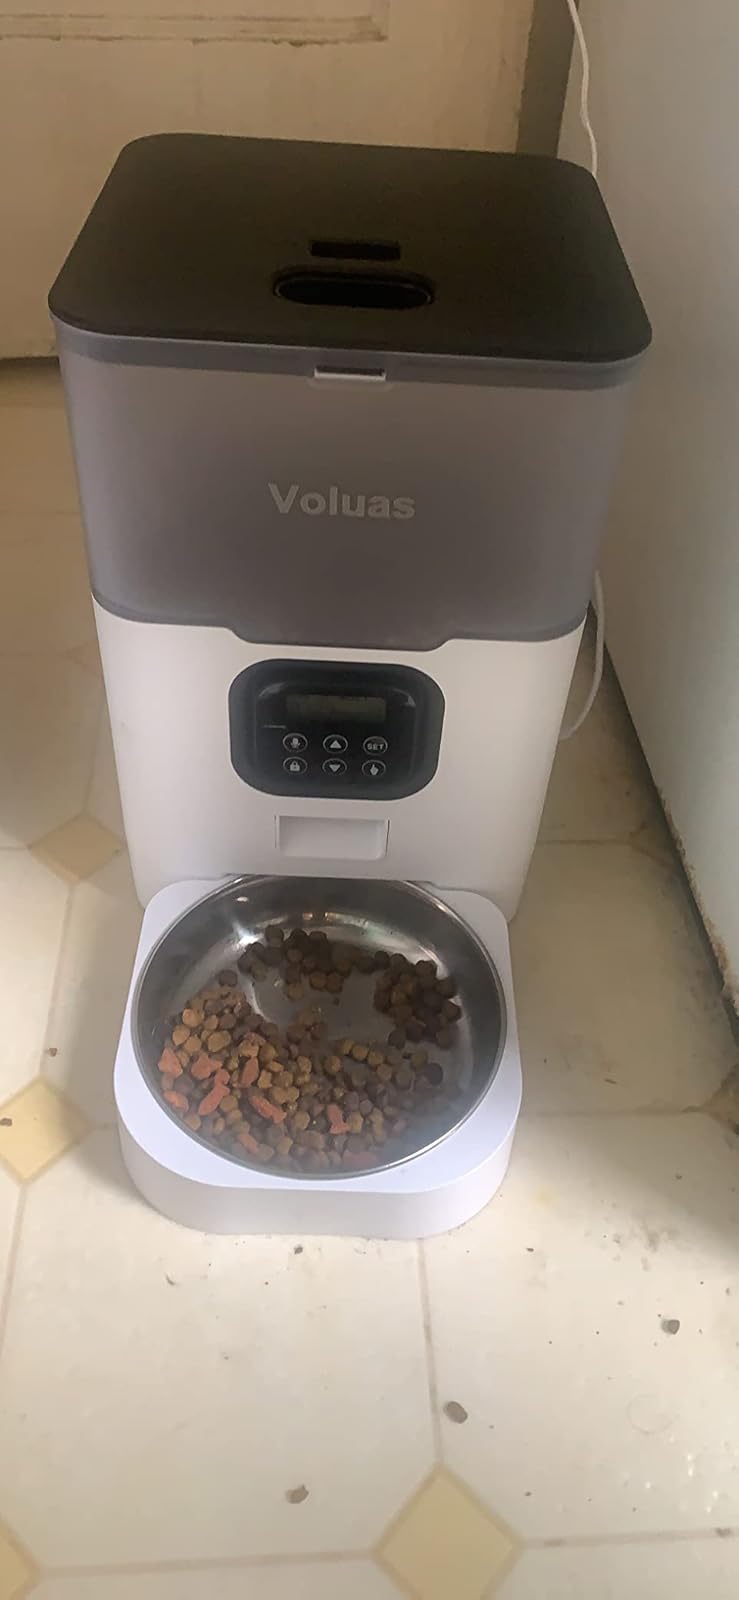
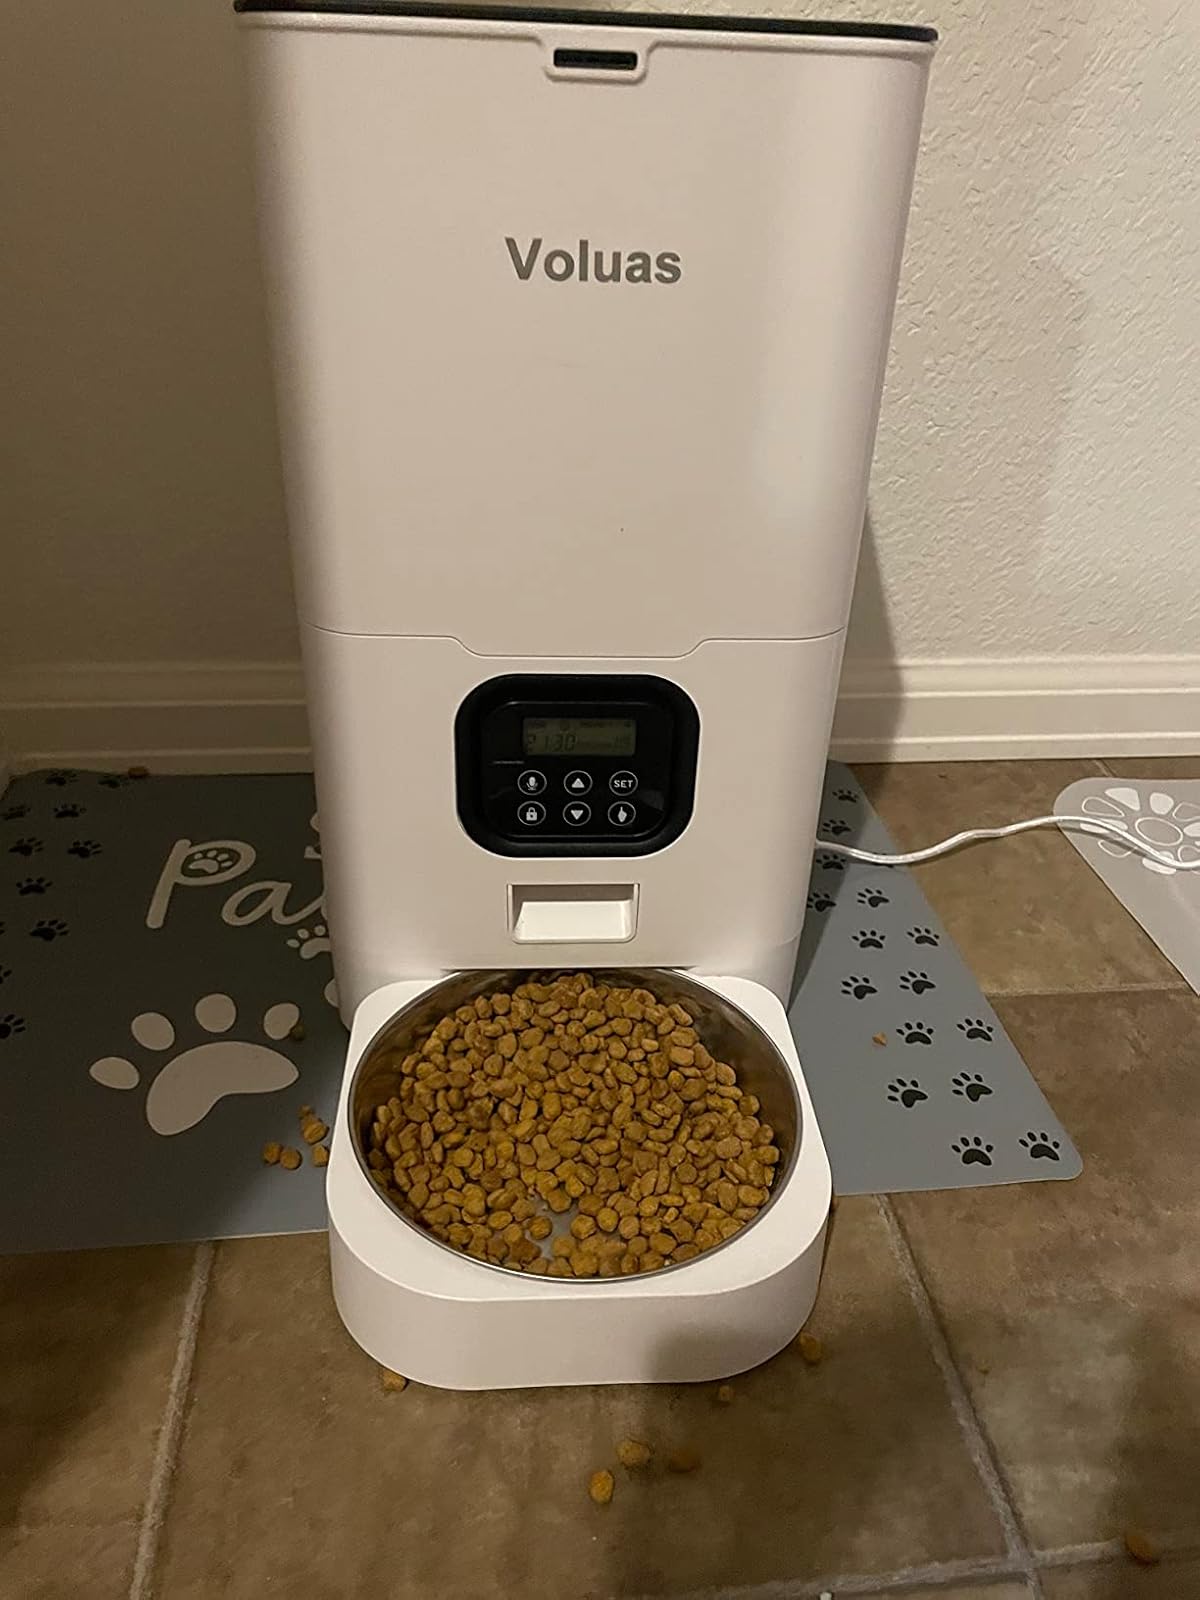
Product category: items_feeder
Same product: no